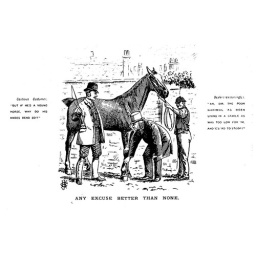
Pictures from Punch. 19th Century.The function of the horse dealer has been replaced by the used car dealer in modern society.